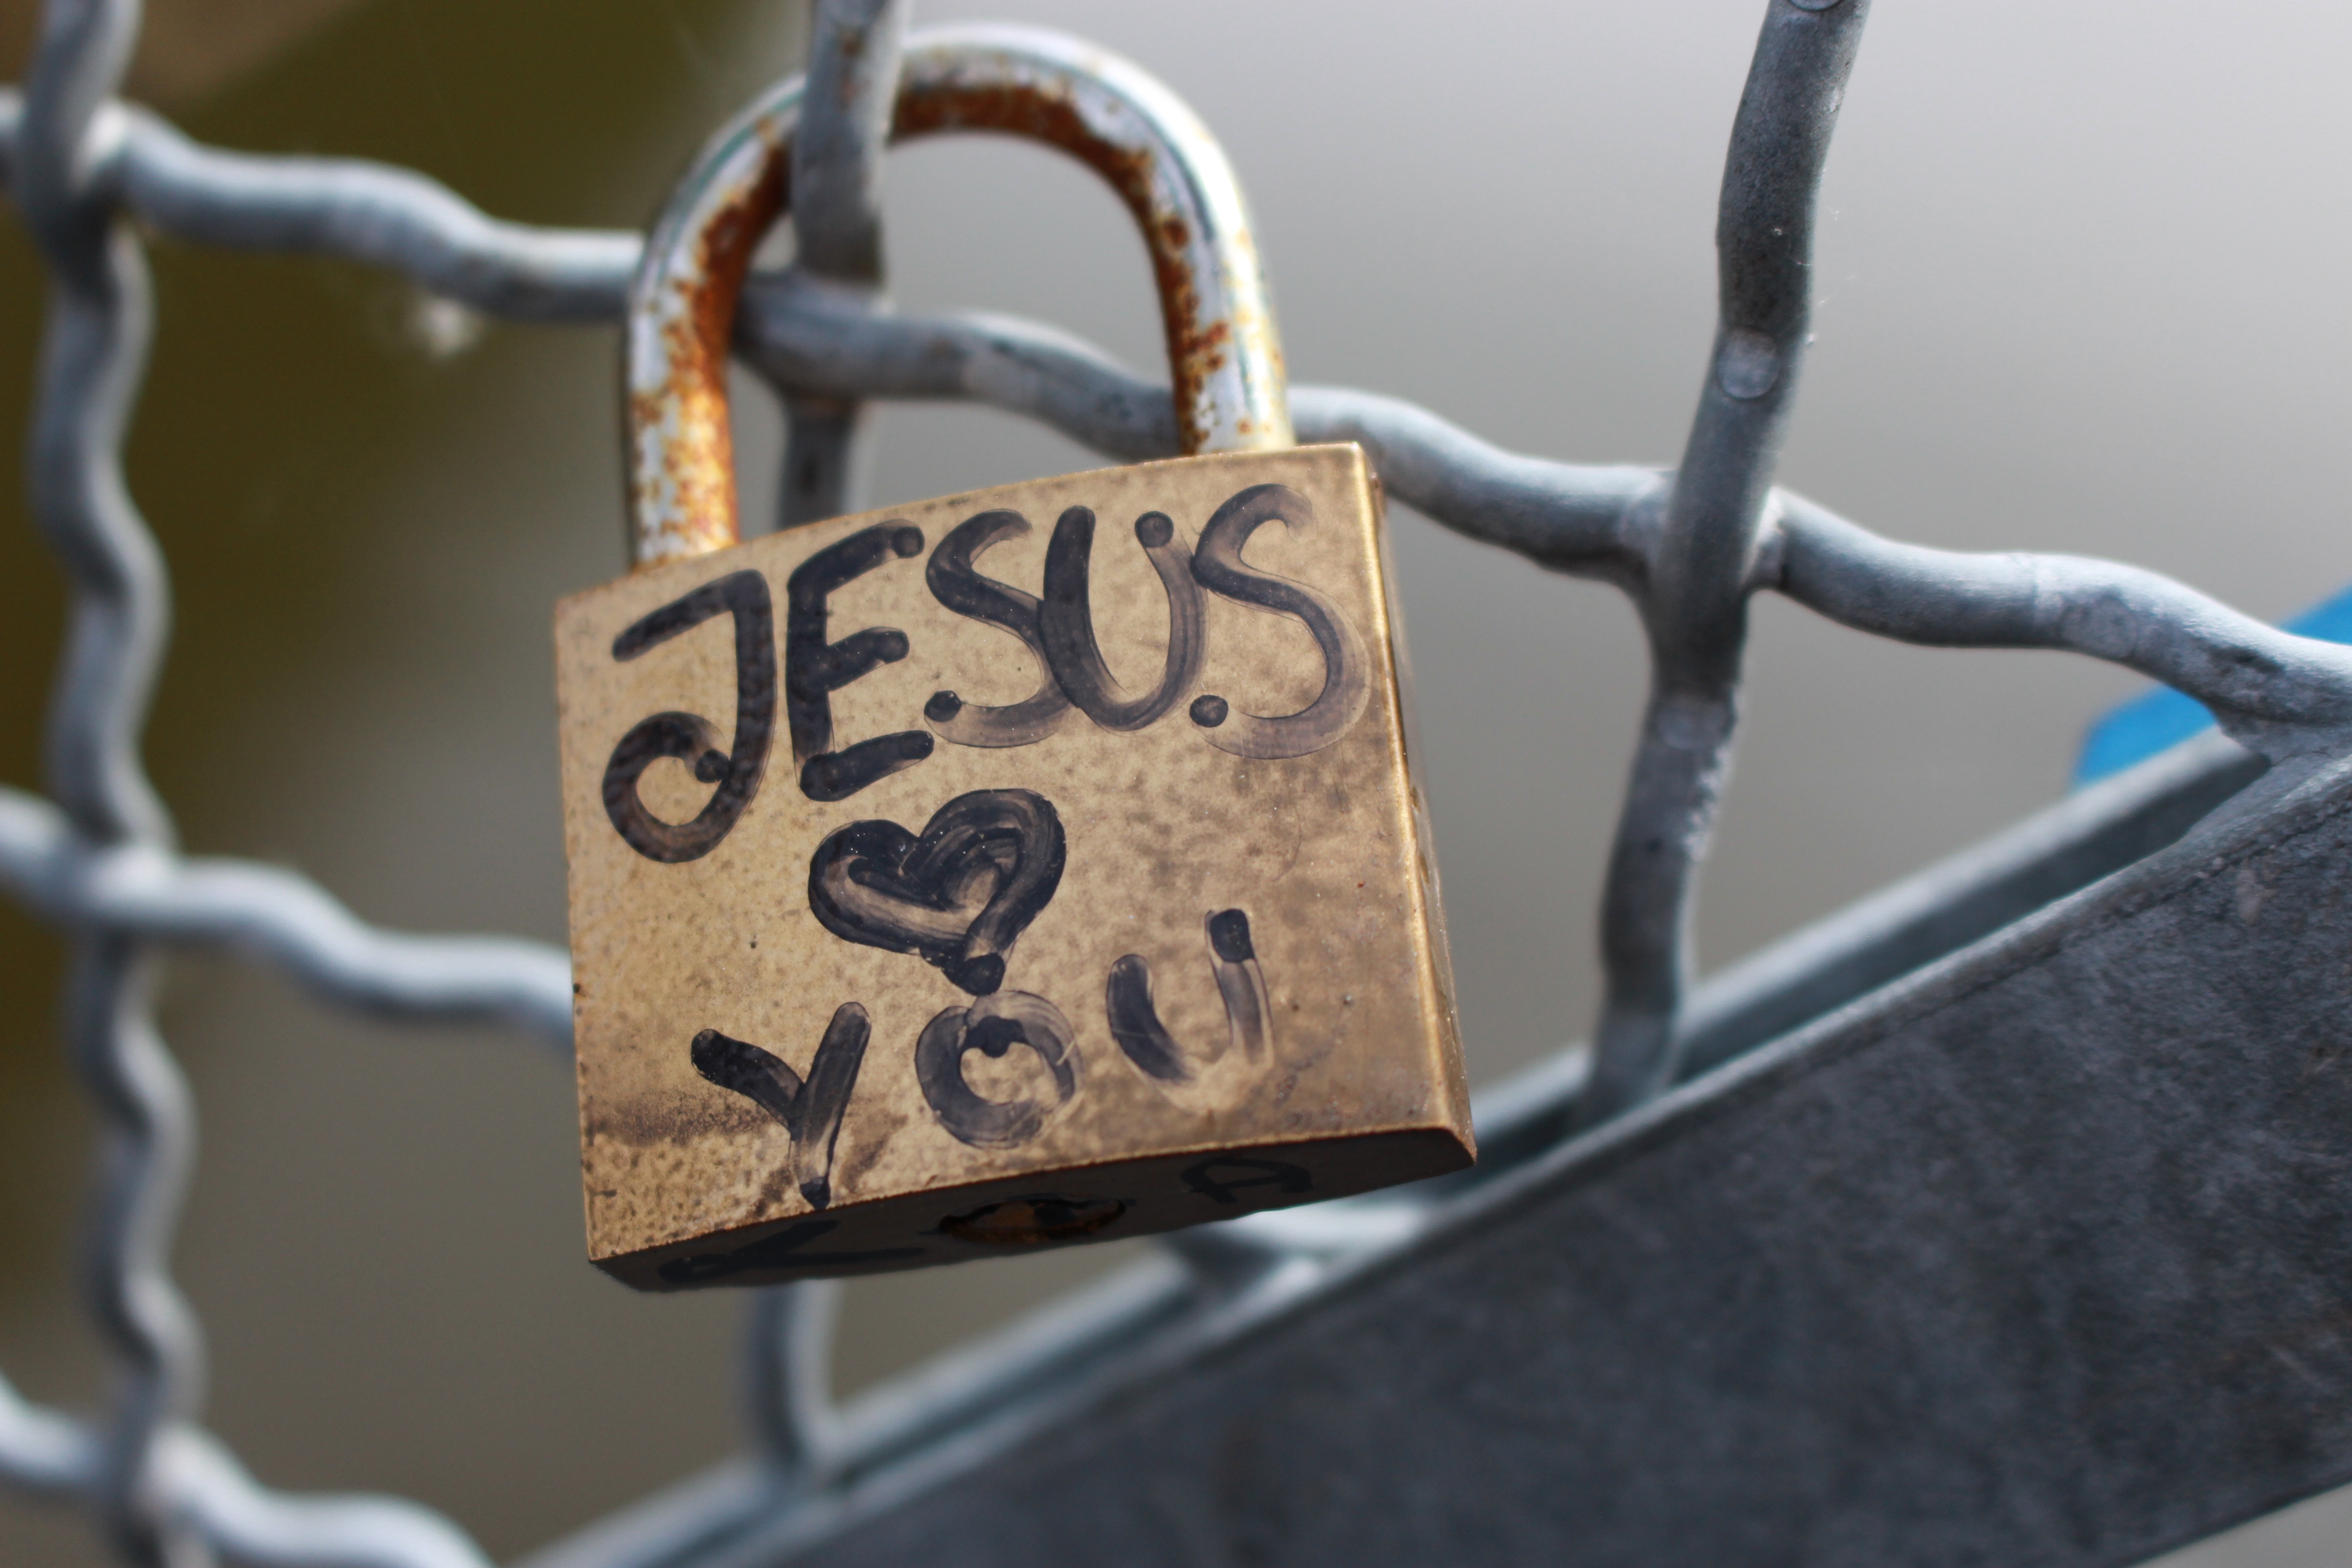
hand, bridge, steel, love, spring, religion, christian, close up, christ, art, jesus, iron, lock, god